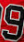
Number: 9